Bodrum Castle

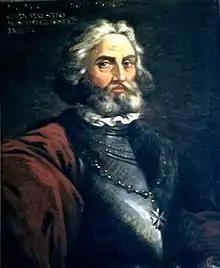
Philippe Villiers, who ordered the Castle to be fortified.

When faced with an attack from Sultan Suleiman, Philippe Villiers de L'Isle-Adam, the Grand Master of the Knights Hospitallers, ordered the Castle to be strengthened again. Much of the remaining portions of the mausoleum were broken up and used as building material to fortify the castle. By 1522 almost every block of the mausoleum had been removed.